Belted kingfisher

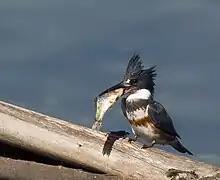
Female with prey

The belted kingfisher is often seen perched prominently on trees, posts, or other suitable watchpoints close to water before plunging in headfirst after its fish prey. They also eat amphibians, molluscs, small crustaceans, insects, small mammals, small birds, reptiles and berries.